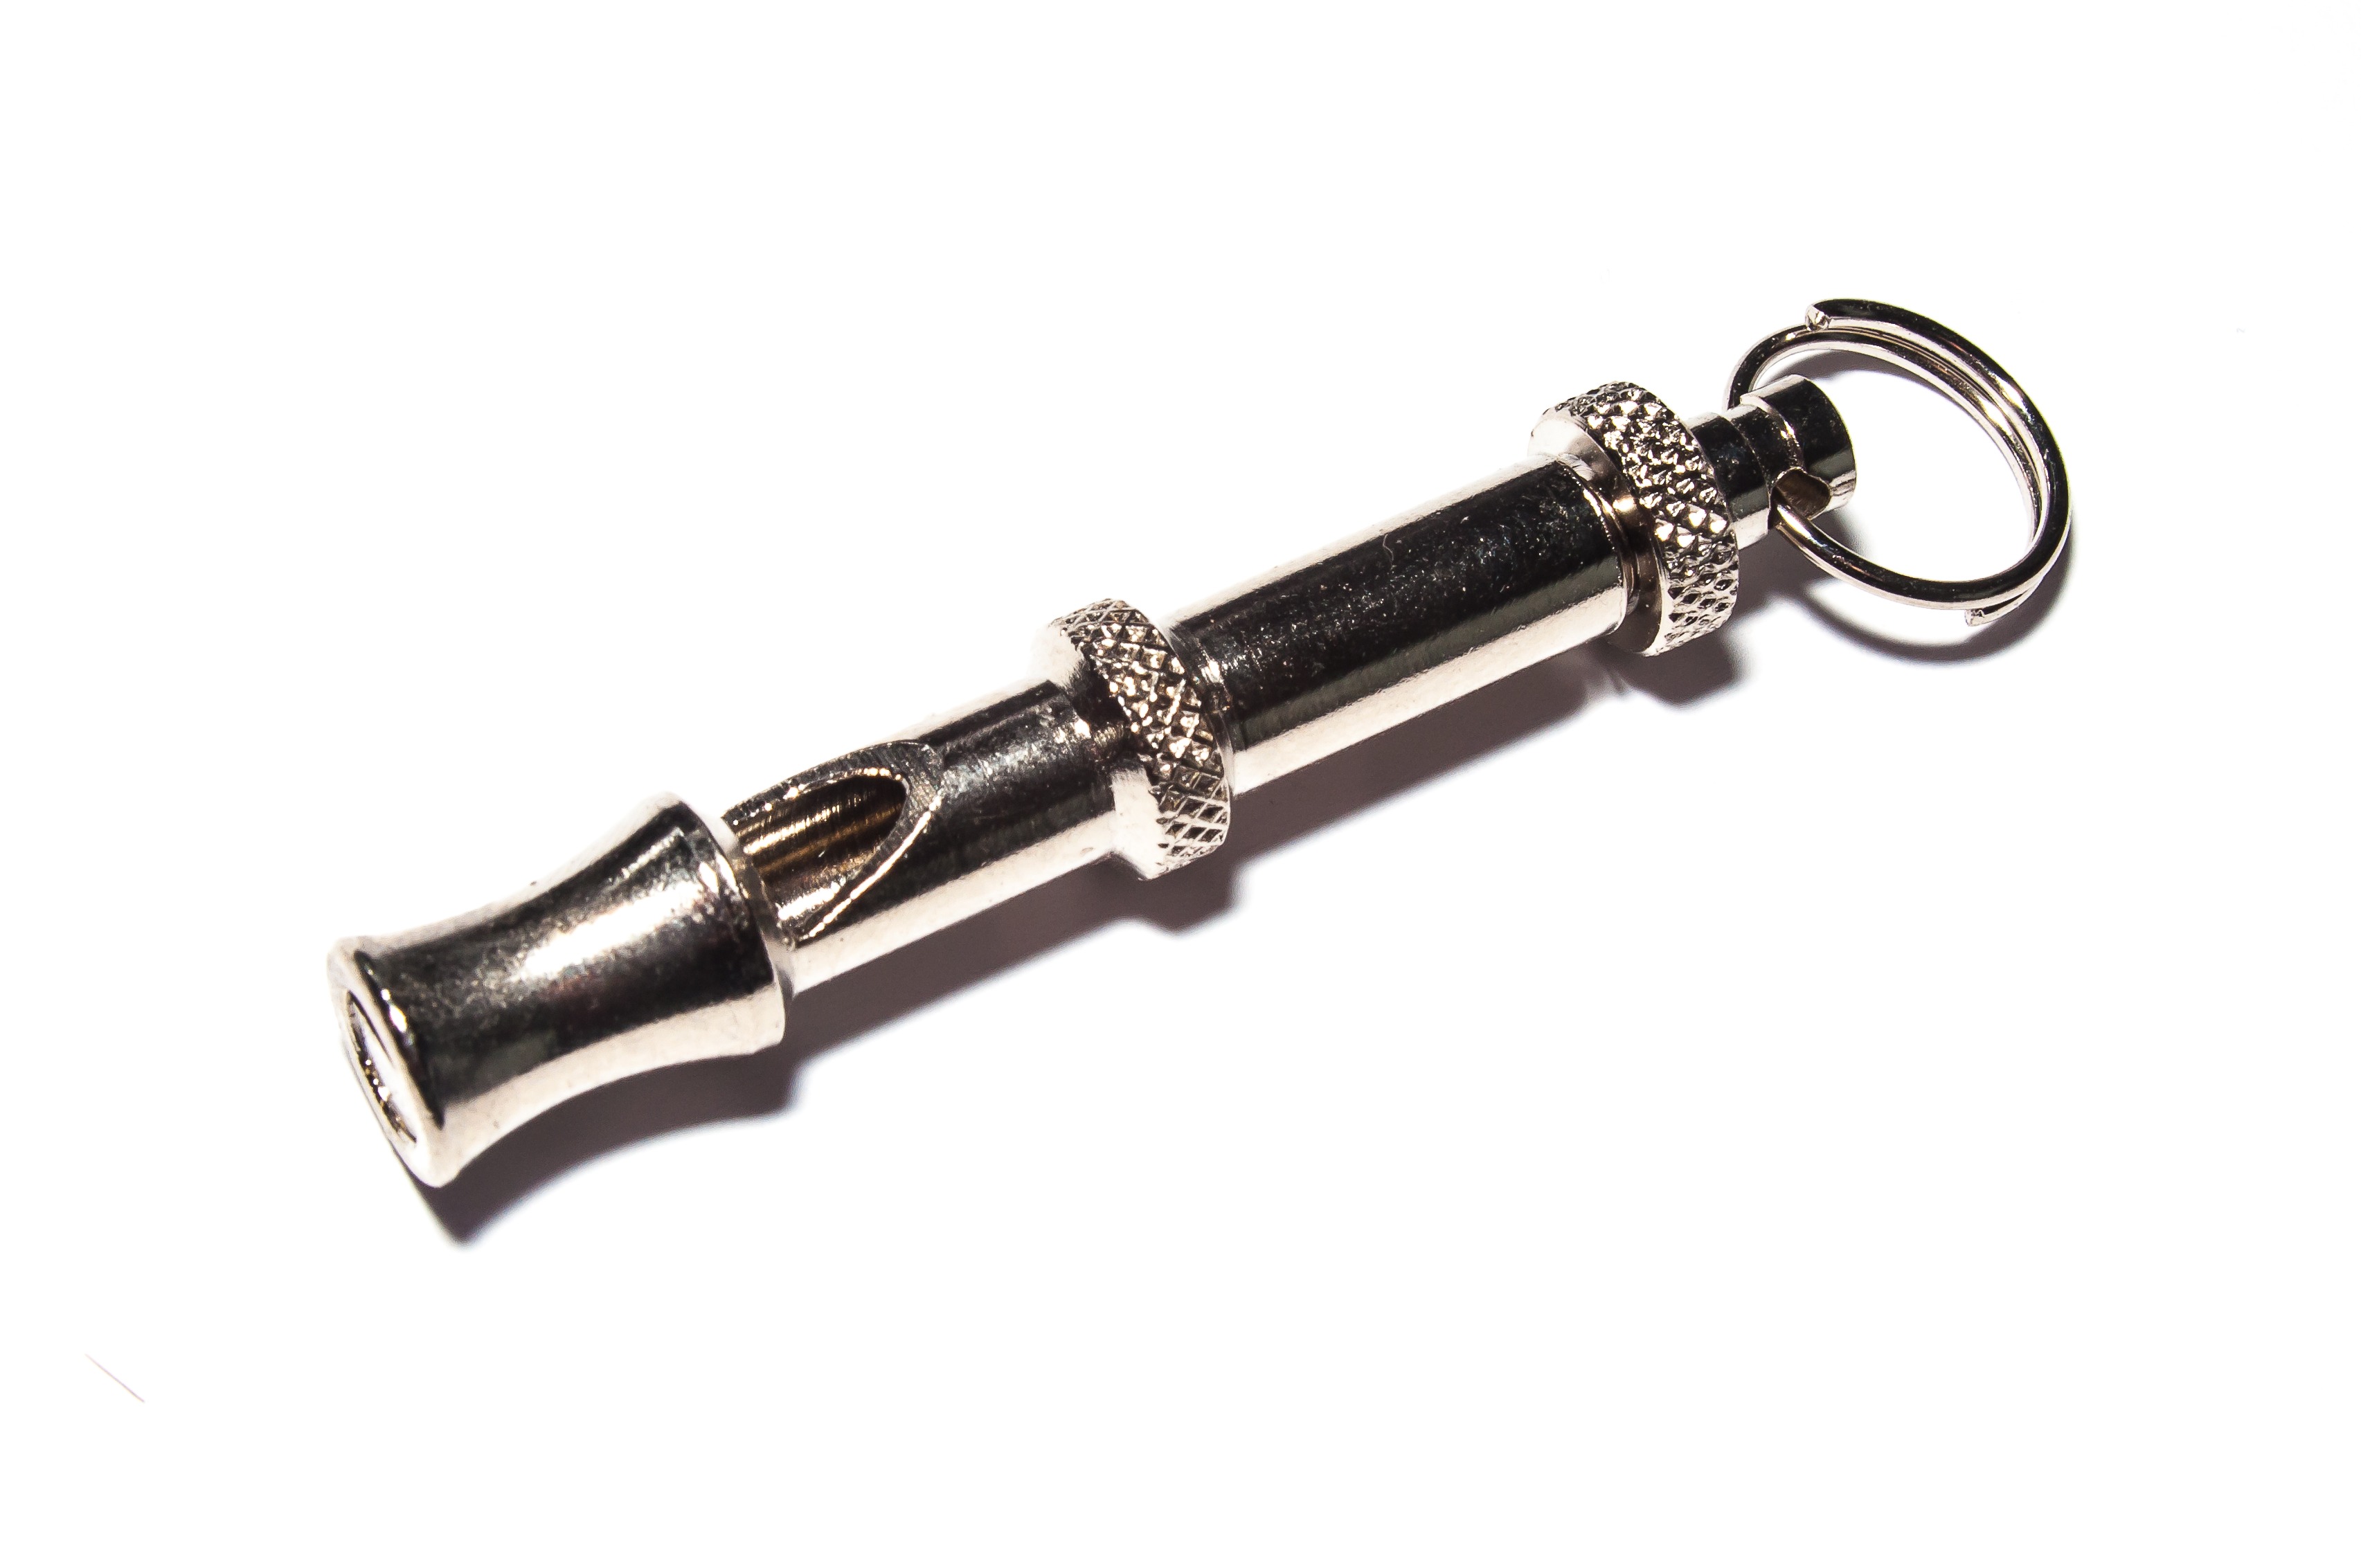
metal, weapon, pipe, iron, dagger, acoustics, dog whistle